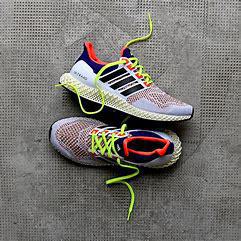
Brand: Adidas
Model: 4D